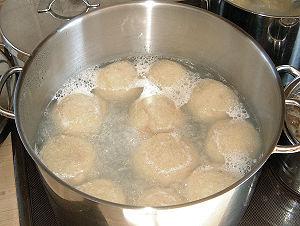
Le temps de récupération est la durée nécessaire pour qu'un moyen de cuisson, tel que la graisse ou l'eau, revienne à la température de cuisson désirée après qu'on y ait plongé des aliments. [1] [2] Le terme concerne également le temps de récupération d'un four, temps nécessaire pour qu'il revienne à sa température de cuisson préréglée après qu'il a été ouvert.
Les knödel sont une spécialité culinaire autrichienne que l'on trouve aussi en Bavière, dans le sud de la Pologne, en République tchèque et au Luxembourg. Les knödel sont très proches des quenelles : il est d'ailleurs probable que le mot « quenelle » dérive de knödel. En Italie, ils sont nommés mereconde dans la province de Brescia et canederli dans la région du Trentin-Haut-Adige où ils bénéficient depuis 1999 de l'appellation « Produits agroalimentaires traditionnels », appellation italienne qui n'est pas reconnue au niveau européen.